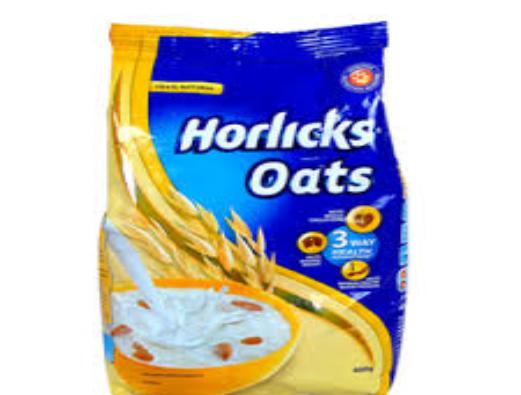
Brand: Horlicks
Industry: Food